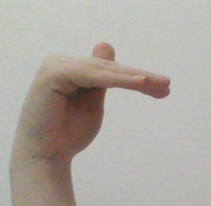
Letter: khaa